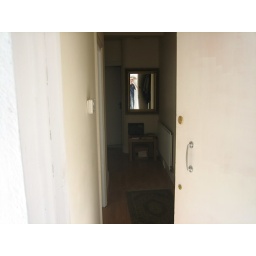
Coming in the front door...bedroom door on the left, bathroom and living room straight ahead...my reflection in the mirror